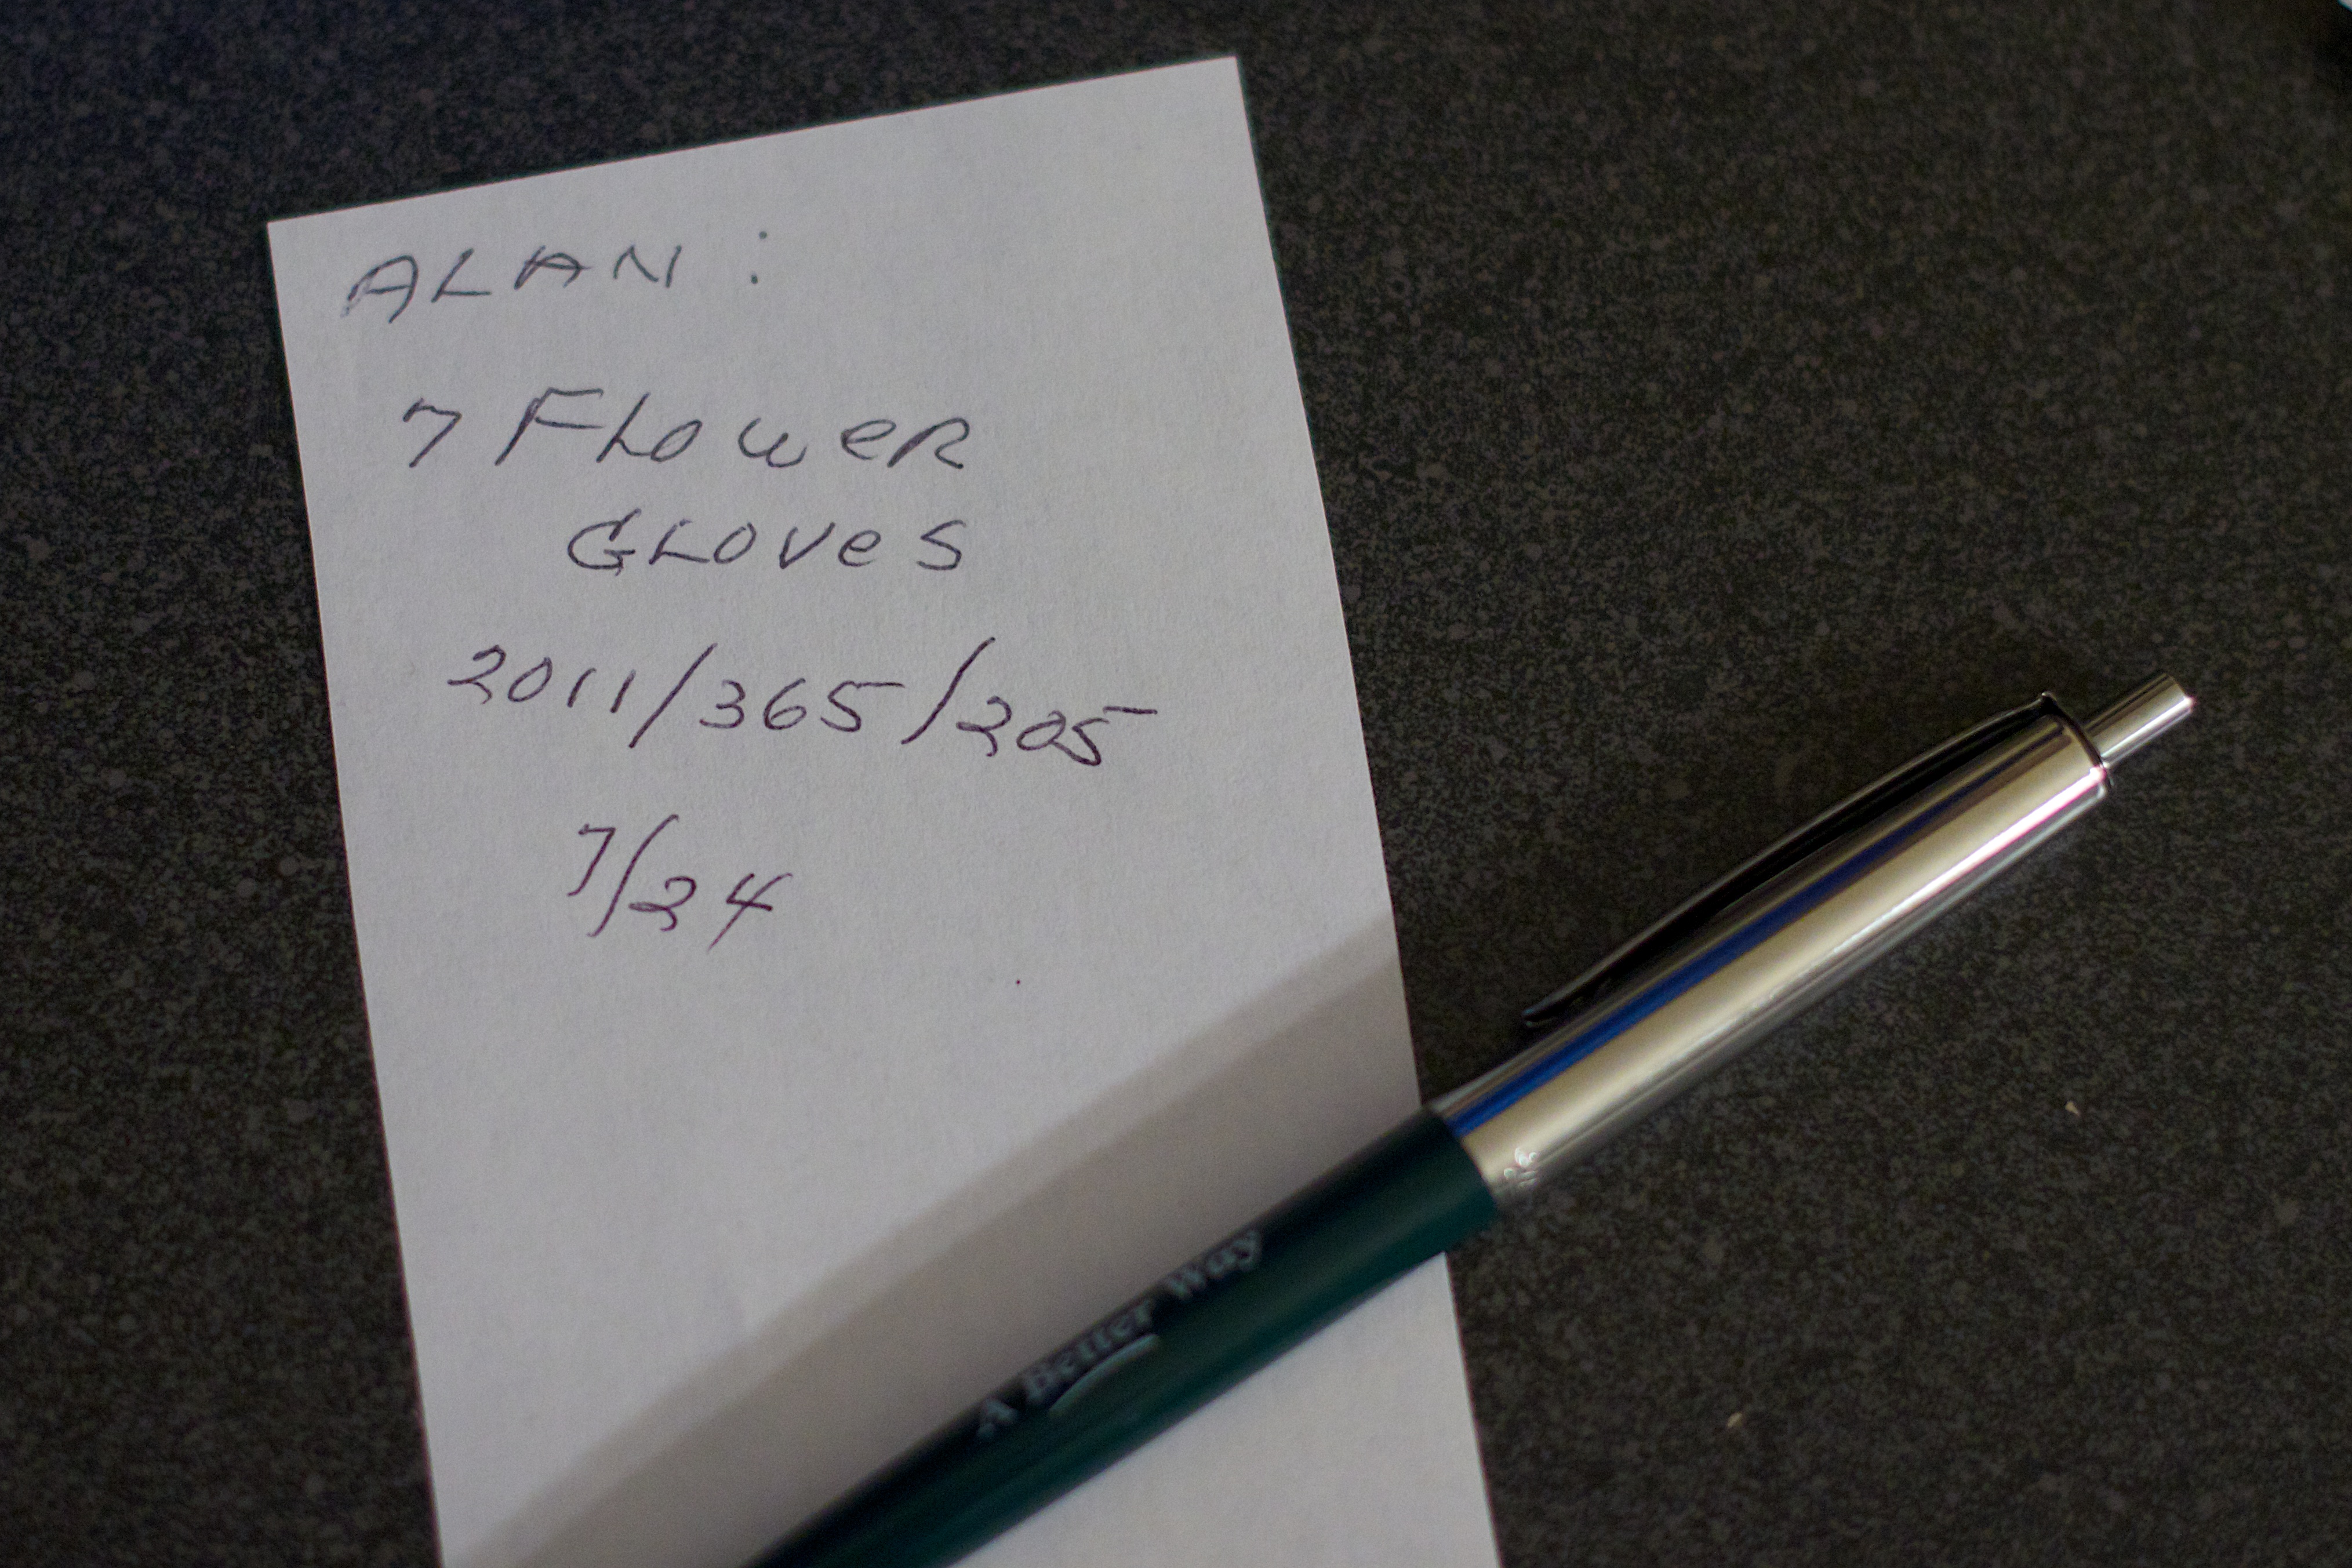
writing, pen, brand, text, handwriting, calligraphy, document, odyssey